Bolivarian propaganda

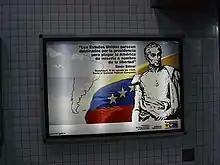
Ministry of Popular Power for Communication and Information board stating "The United States appears by providence to plague America with misery in the name of freedom."

According to "El Nacional", the Venezuelan government's Ministry of Popular Power for Communication and Information (MINCI) used the majority of their 2014 budget for "official propaganda". According to a political communication analyst, Oswaldo Ramírez, MINCI has been "the propaganda function" during the Maduro presidency due to his low popularity. The vice president of the National Association of Journalists (CNP), Nikary González, stated that MINCI "remains with political propaganda that favors the PSUV".